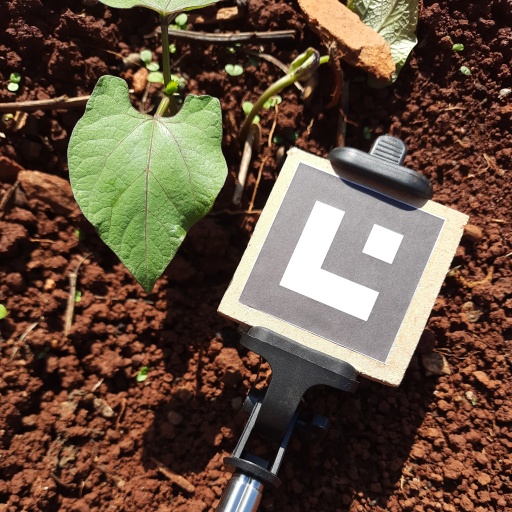
Observations: wavy surface, no eating holes, under sunlight